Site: brandenburg
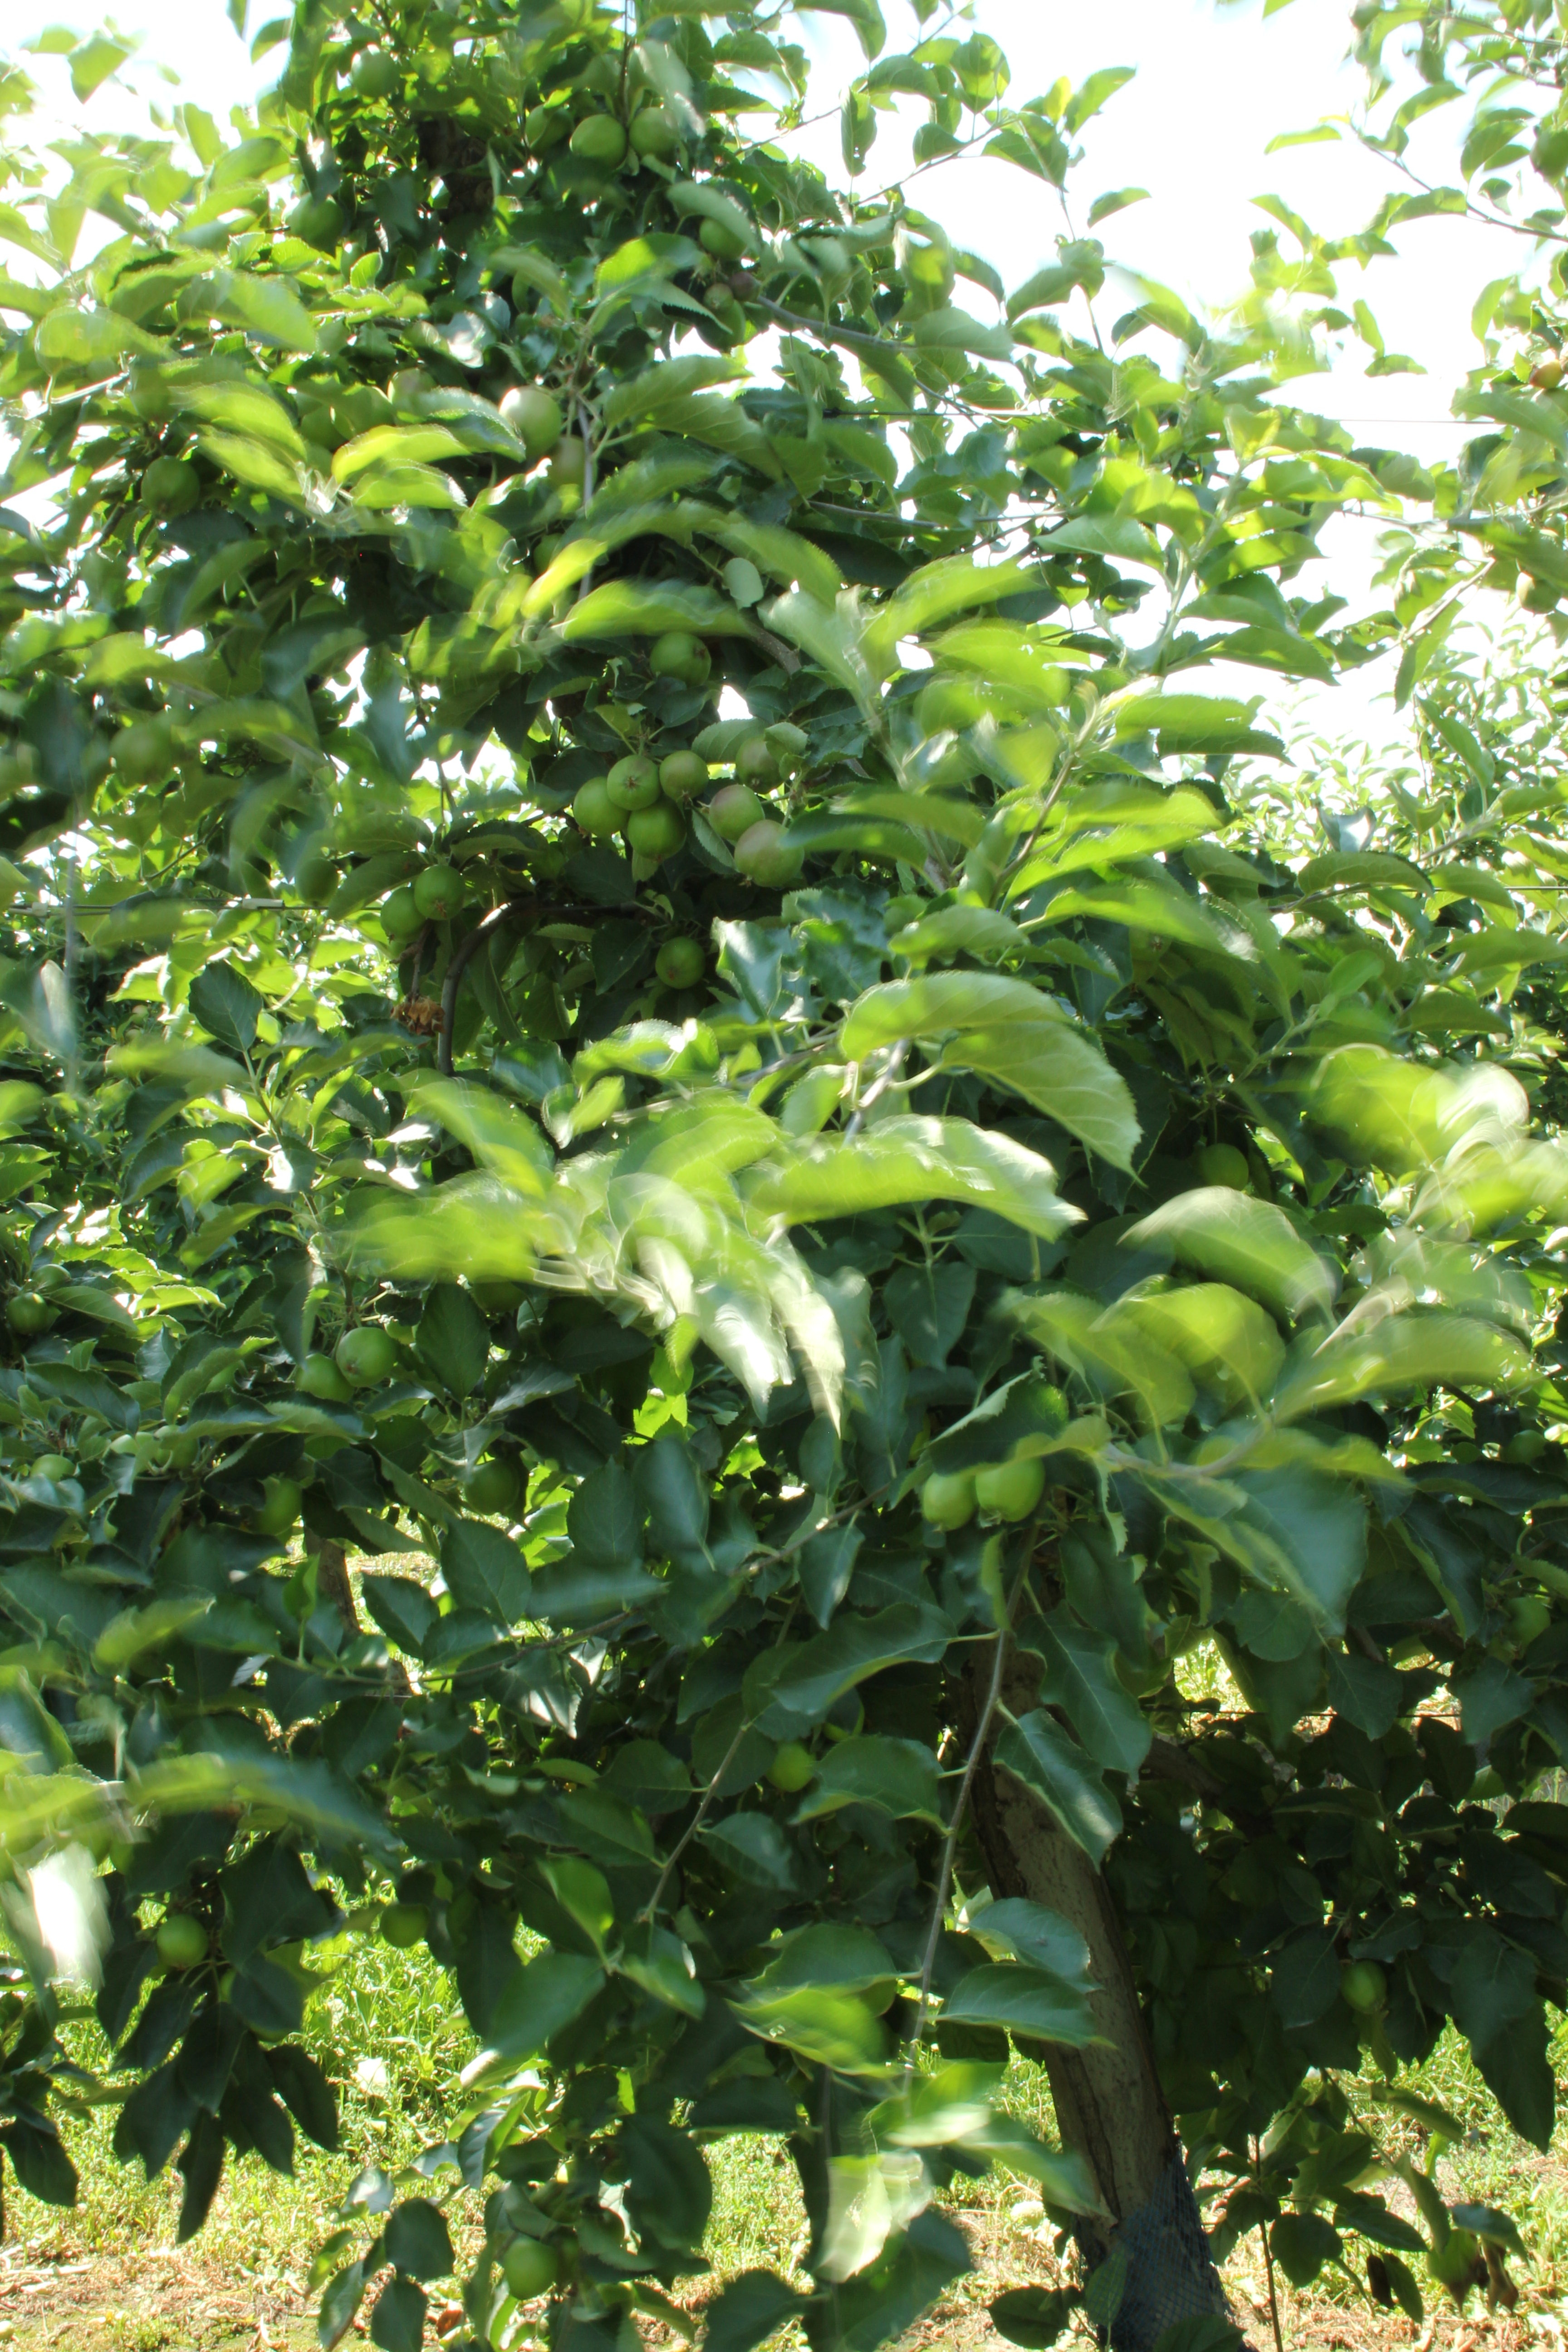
Growth stage (BBCH 74): Development of fruit